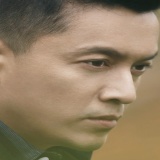
ca sĩ Lam Trường